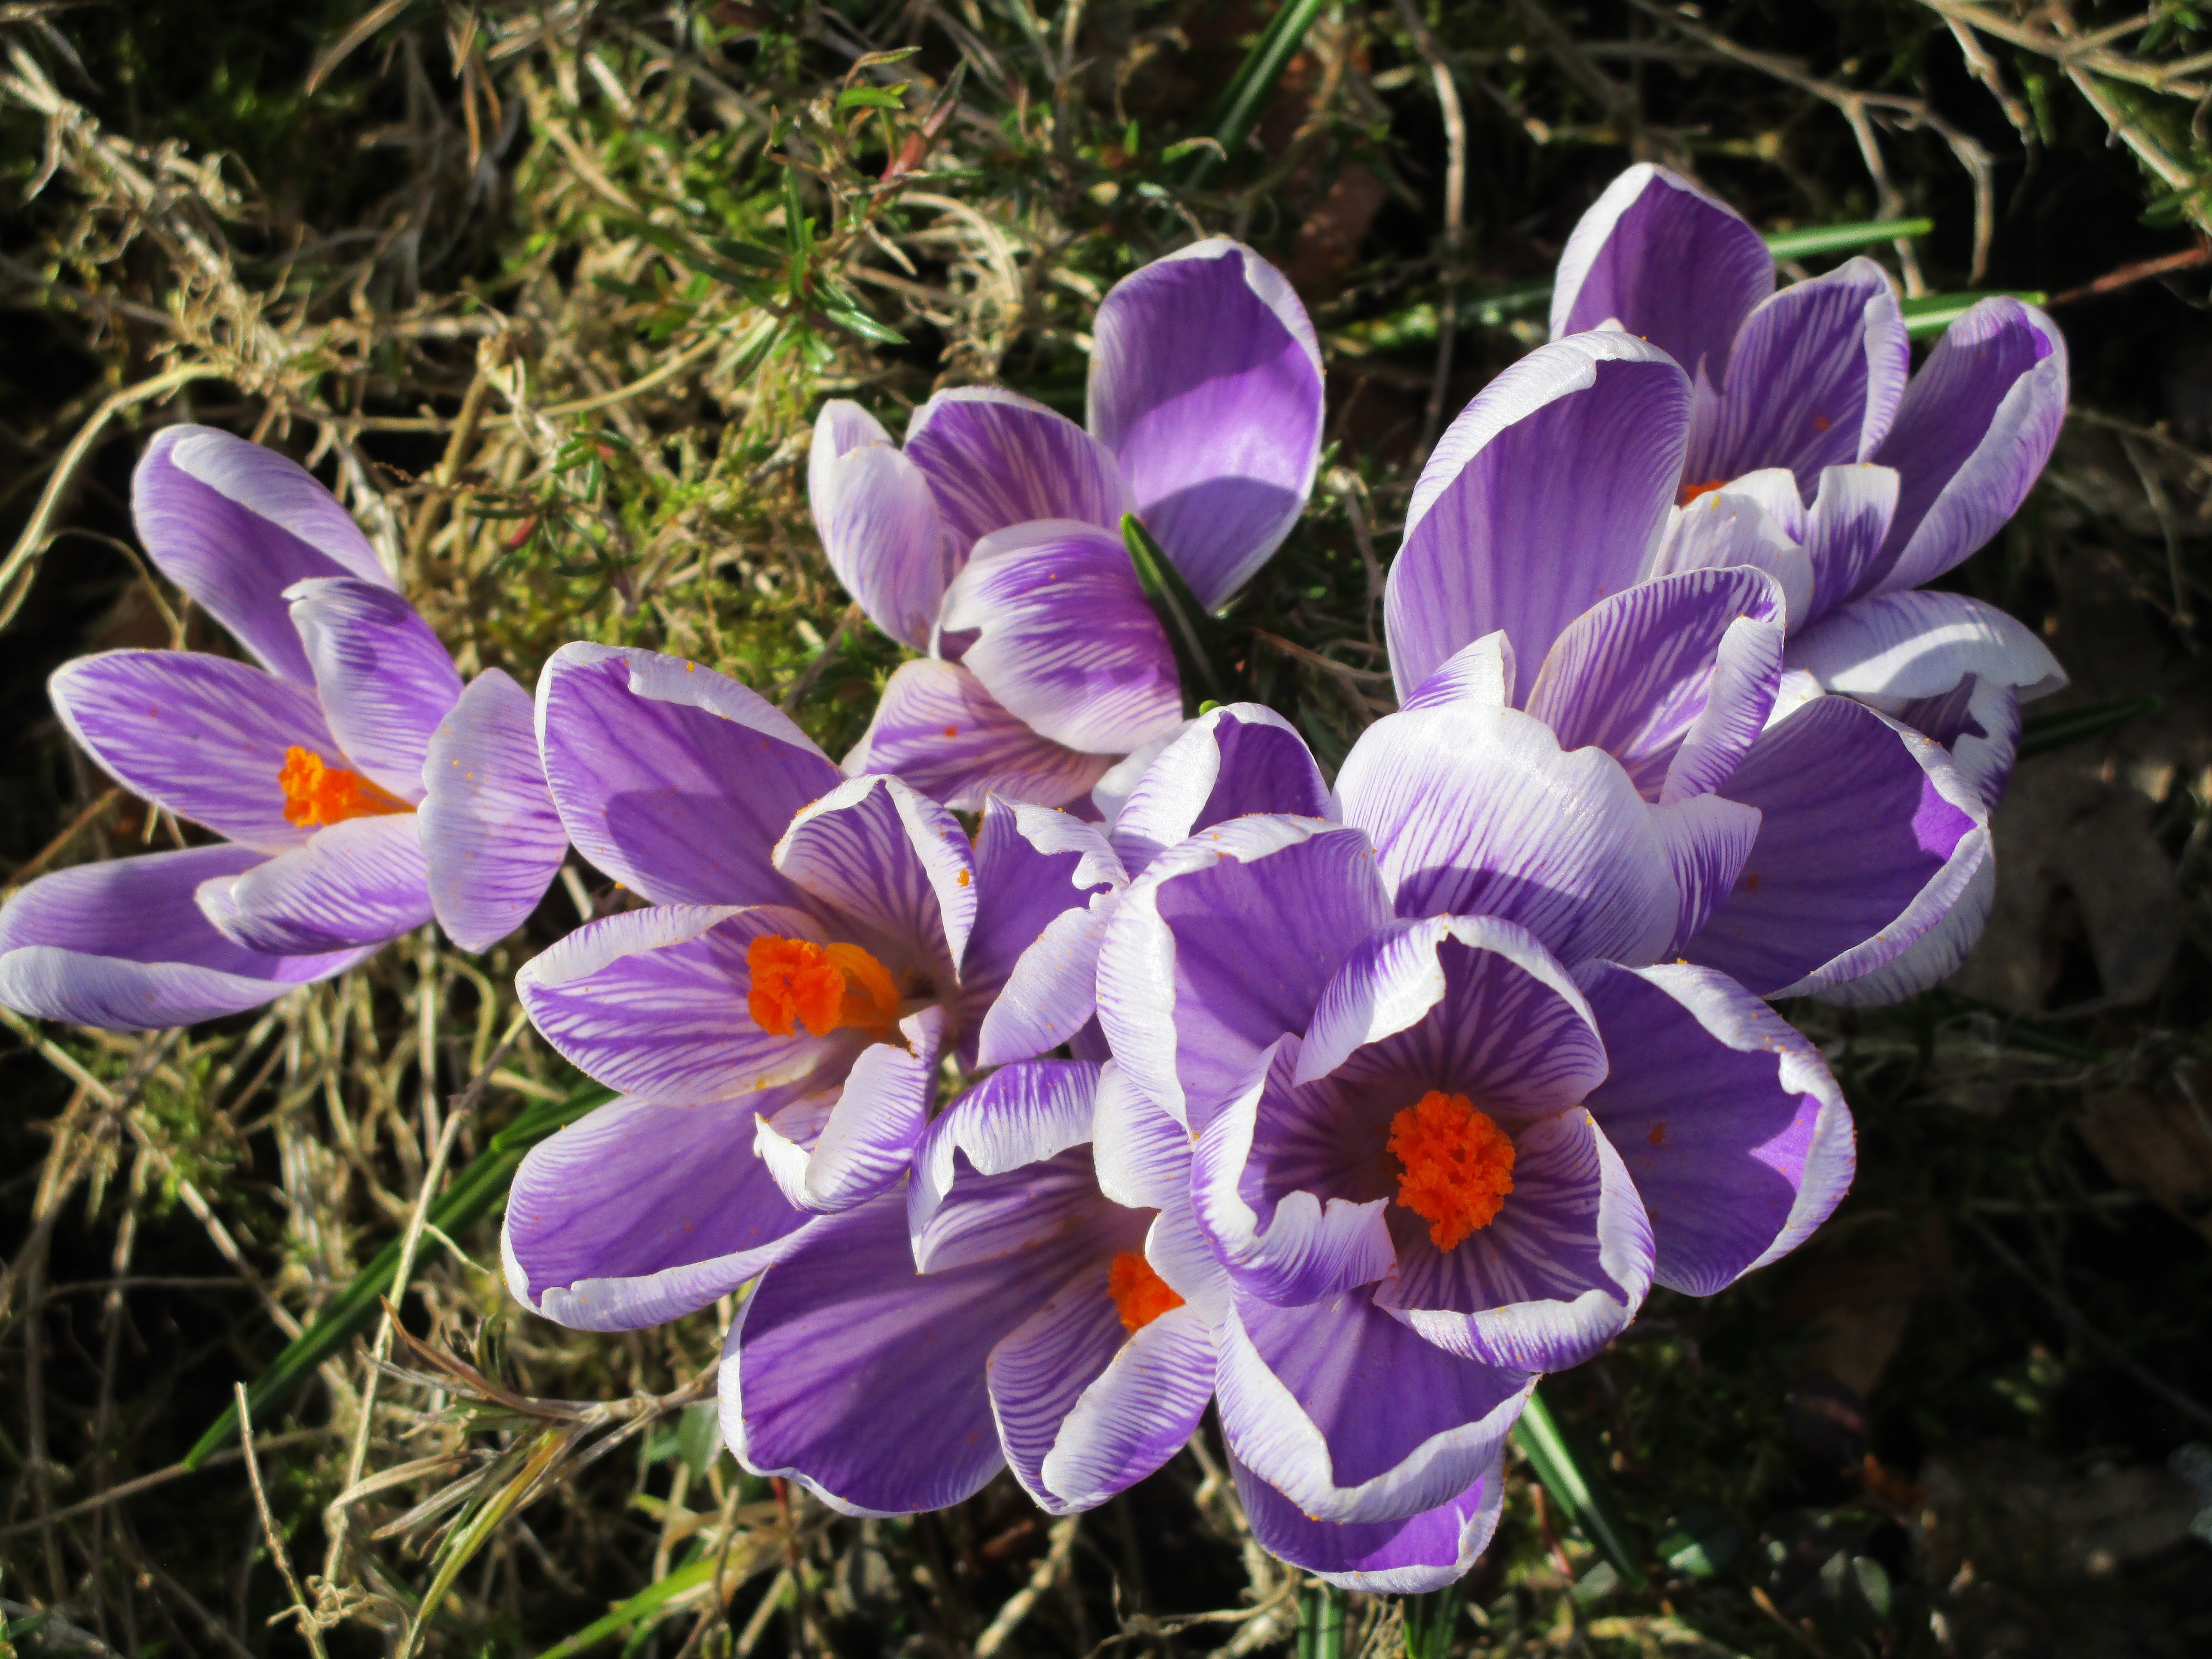
plant, flower, purple, petal, spring, botany, flora, wildflower, eye, violet, crocus, spring crocus, early bloomer, spring flower, flowering plant, zwiebelpflanze, sea of flowers, land plant, violet family, iris family